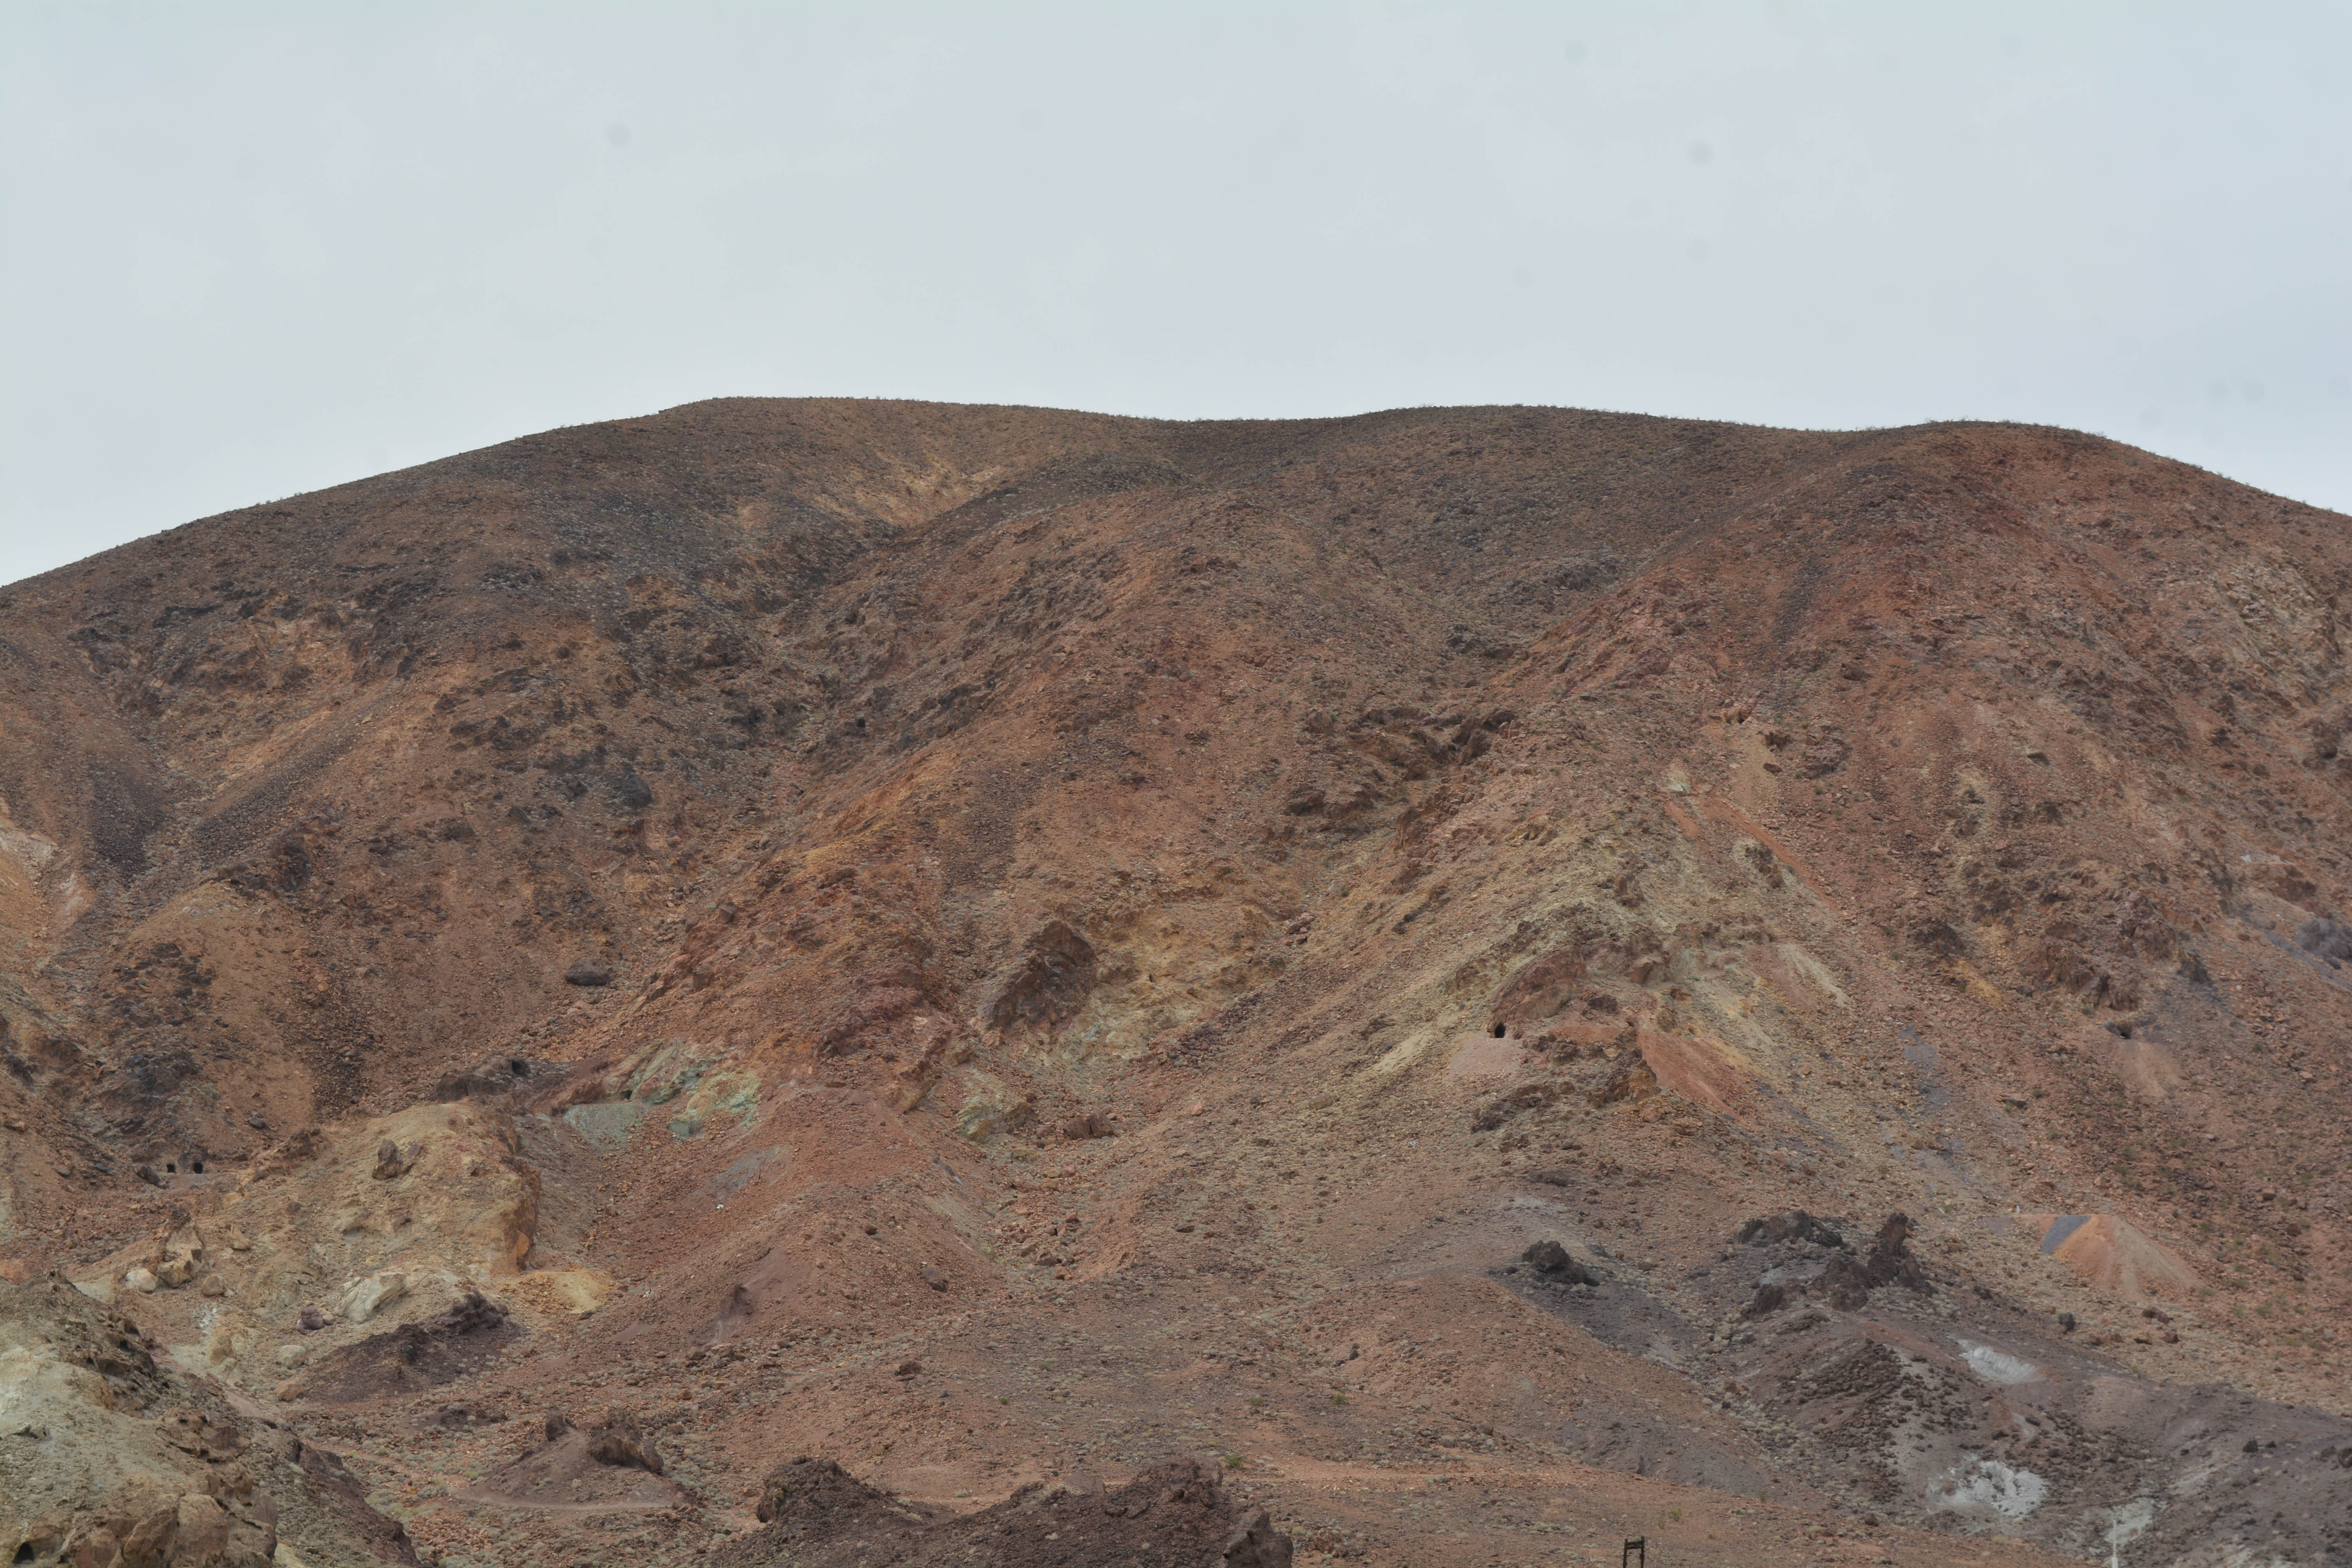
rock, mountain, formation, soil, terrain, ridge, geology, badlands, plateau, fell, wadi, landform, volcanic crater, geographical feature, mountainous landforms, geological phenomenon, volcanic landform